C14orf80

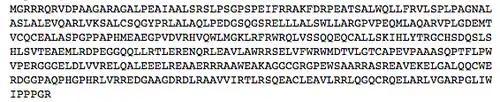
C14orf80 amino acid sequence

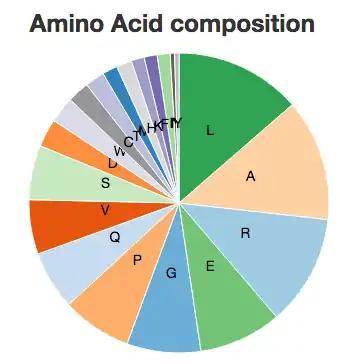
The amino acid composition of the uncharacterized protein C14orf80.

Uncharacterized protein C14orf80 is predicted to be entirely composed of alpha helices. Using the program SOUSI-signal, it was predicted that uncharacterized protein C14orf80 does not contain a signal peptide and is a soluble protein.